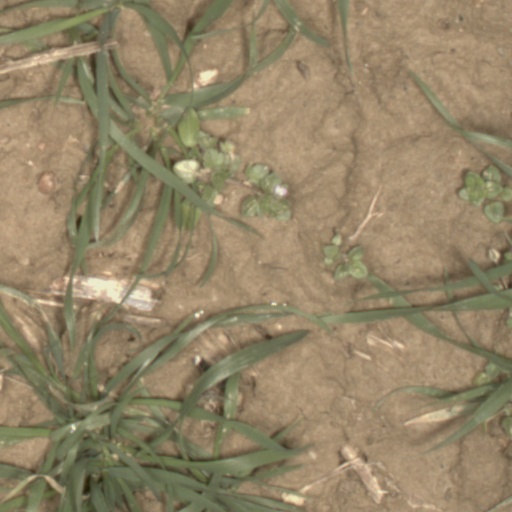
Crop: wheat